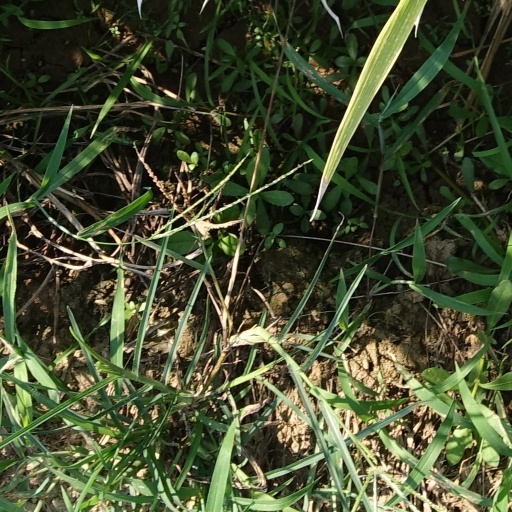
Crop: rice